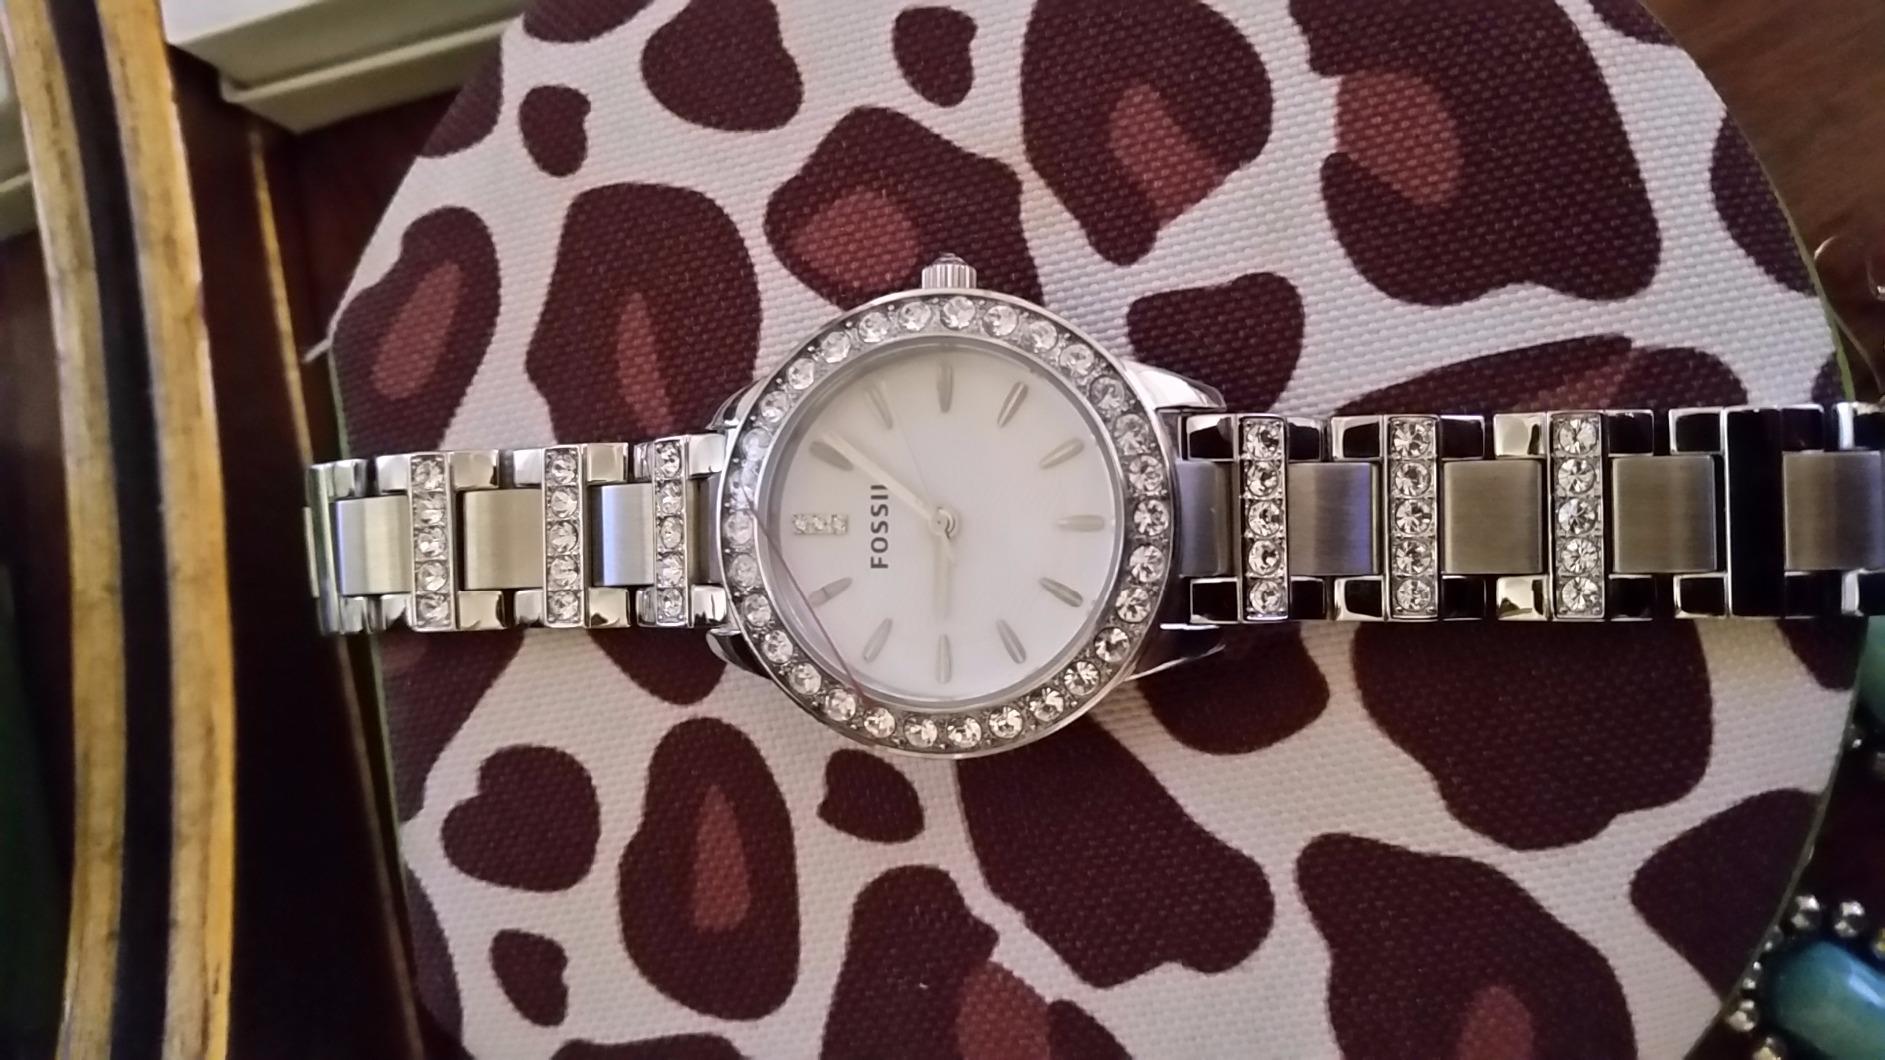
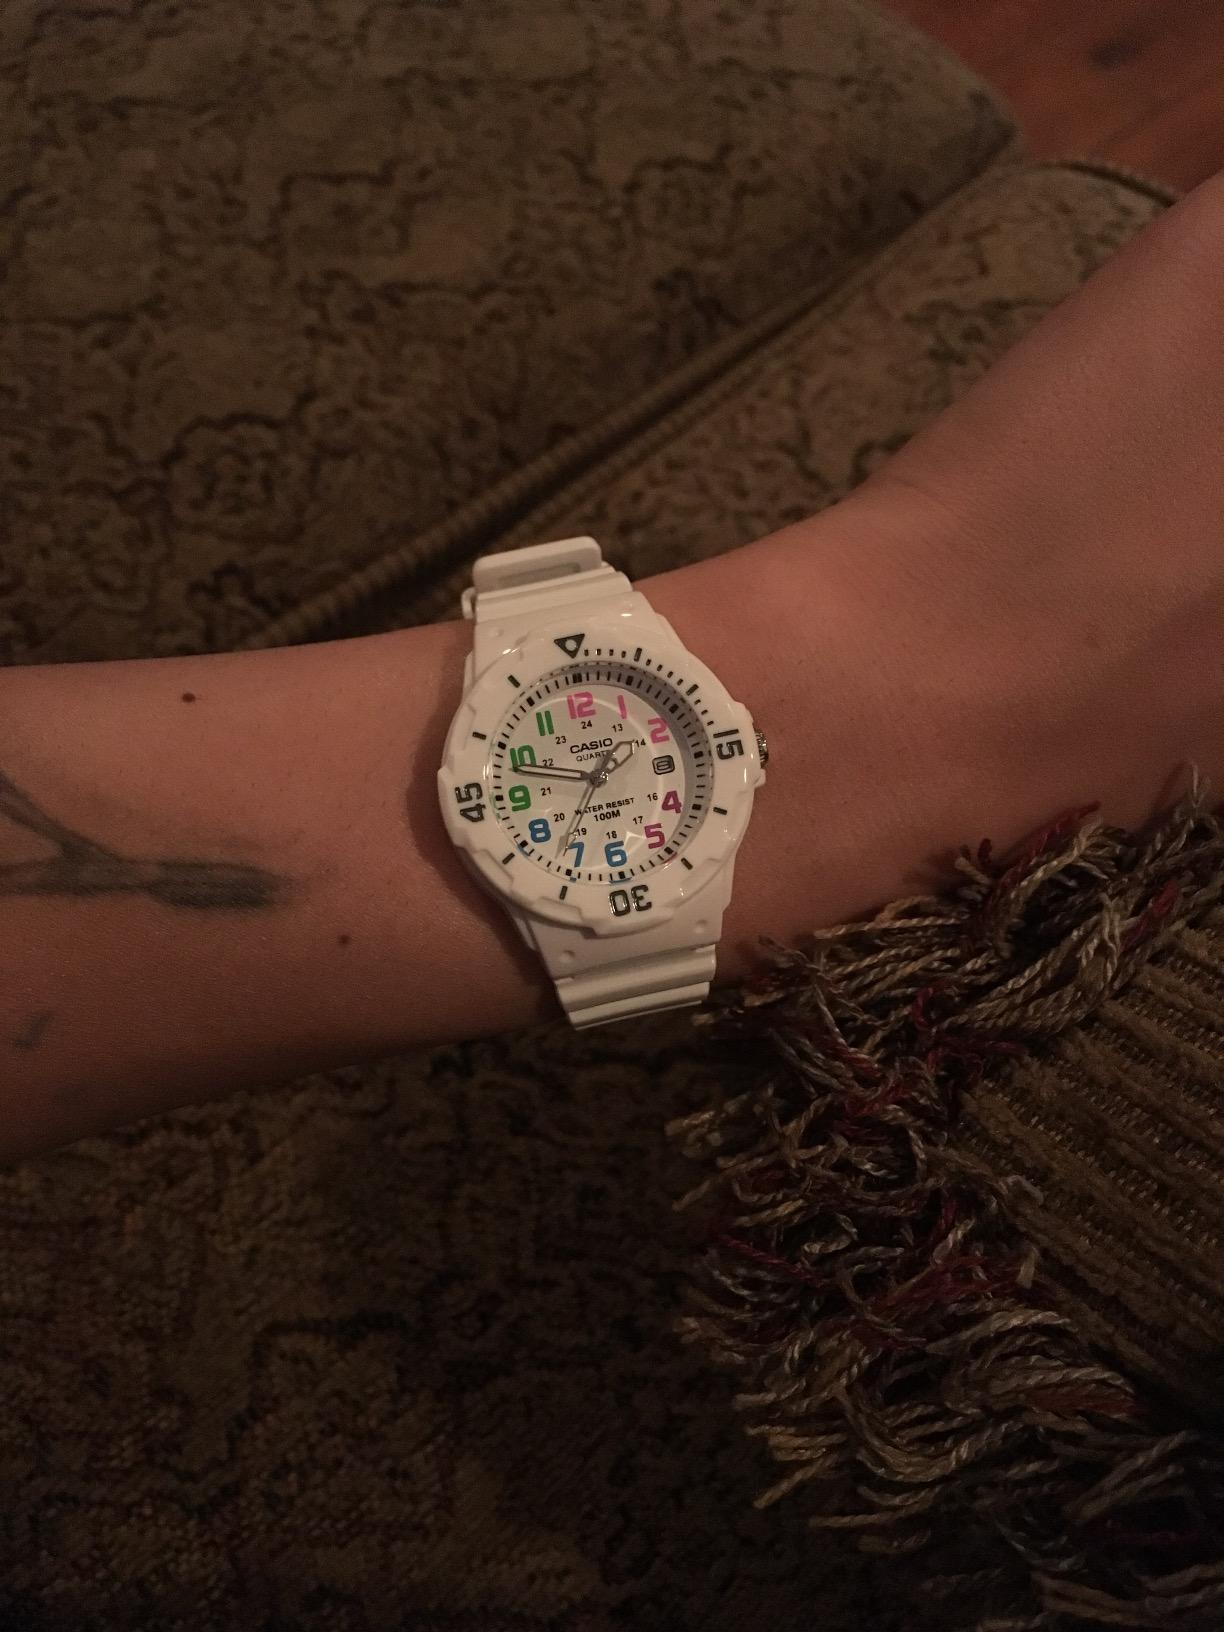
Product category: accessories_watch
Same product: no